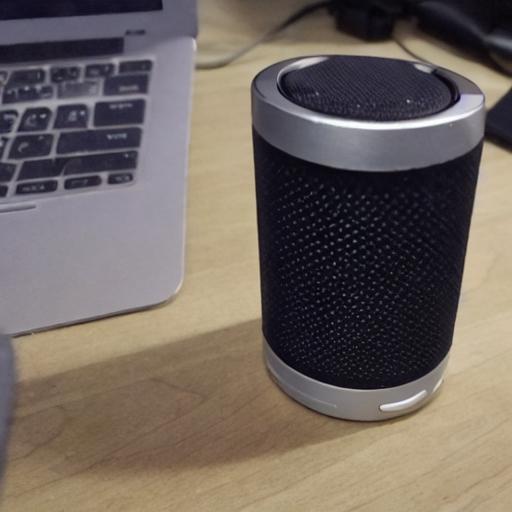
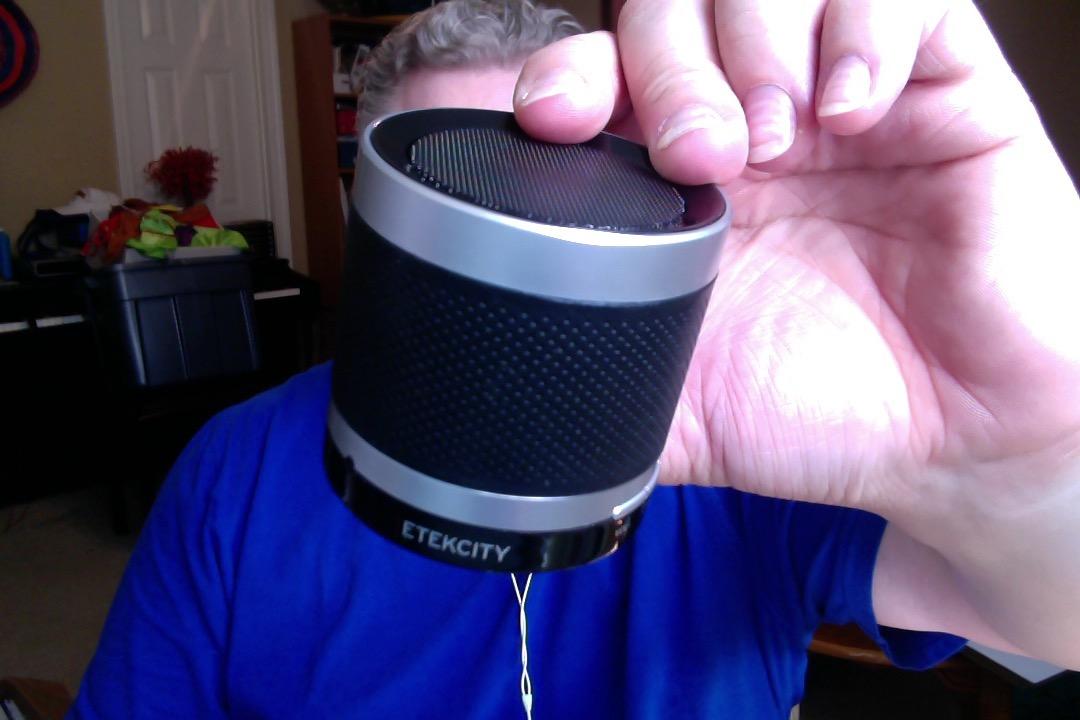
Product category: speaker
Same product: no